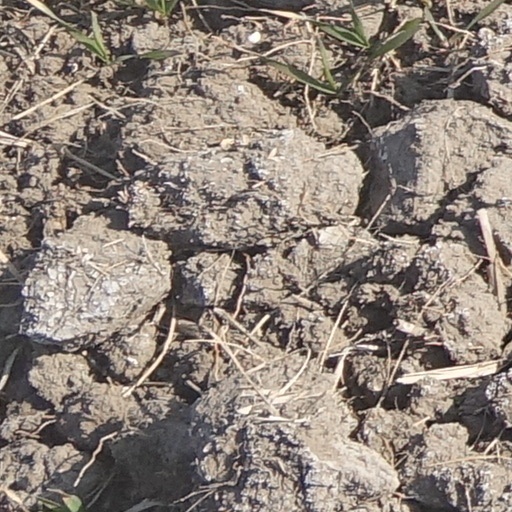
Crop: wheat